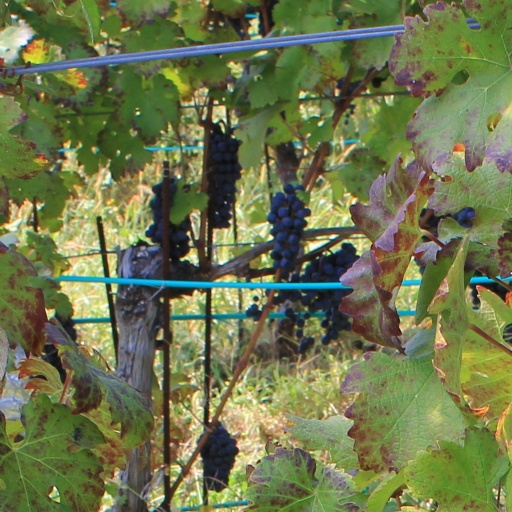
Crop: grape